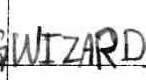
Label: Wizards